Charles R. Fenwick

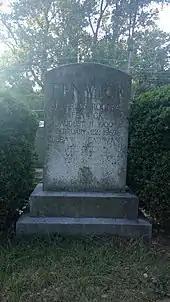
Grave of Charles and Eleanor Fenwick

On February 22, 1969, Fenwick died of complications about a month after major surgery for diverticulitis at a local hospital and was buried at Oakwood Cemetery in Falls Church, Virginia. Governor Mills Godwin and former U.S. Representative Howard W. Smith were among the many distinguished attendees at the funeral, in addition to his wife, sisters Mrs. John Demarest, Mrs. Boynton P. Livingston, Mrs. J.R. Browning and Mrs. Donald K. Addie, as well as family friends Mrs. William Tate and Mrs. Charles H. Smith of Richmond and over 800 additional mourners.